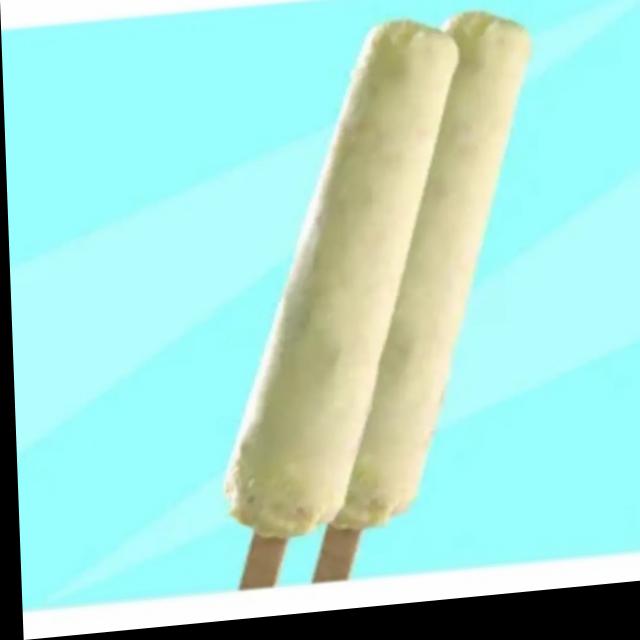
Dish: kulfi